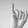
ASL letter: I